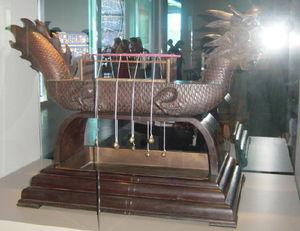
On appelle horloge à feu les dispositifs permettant la mesure du temps par l'emploi de la combustion lente et prévisible d'un combustible.